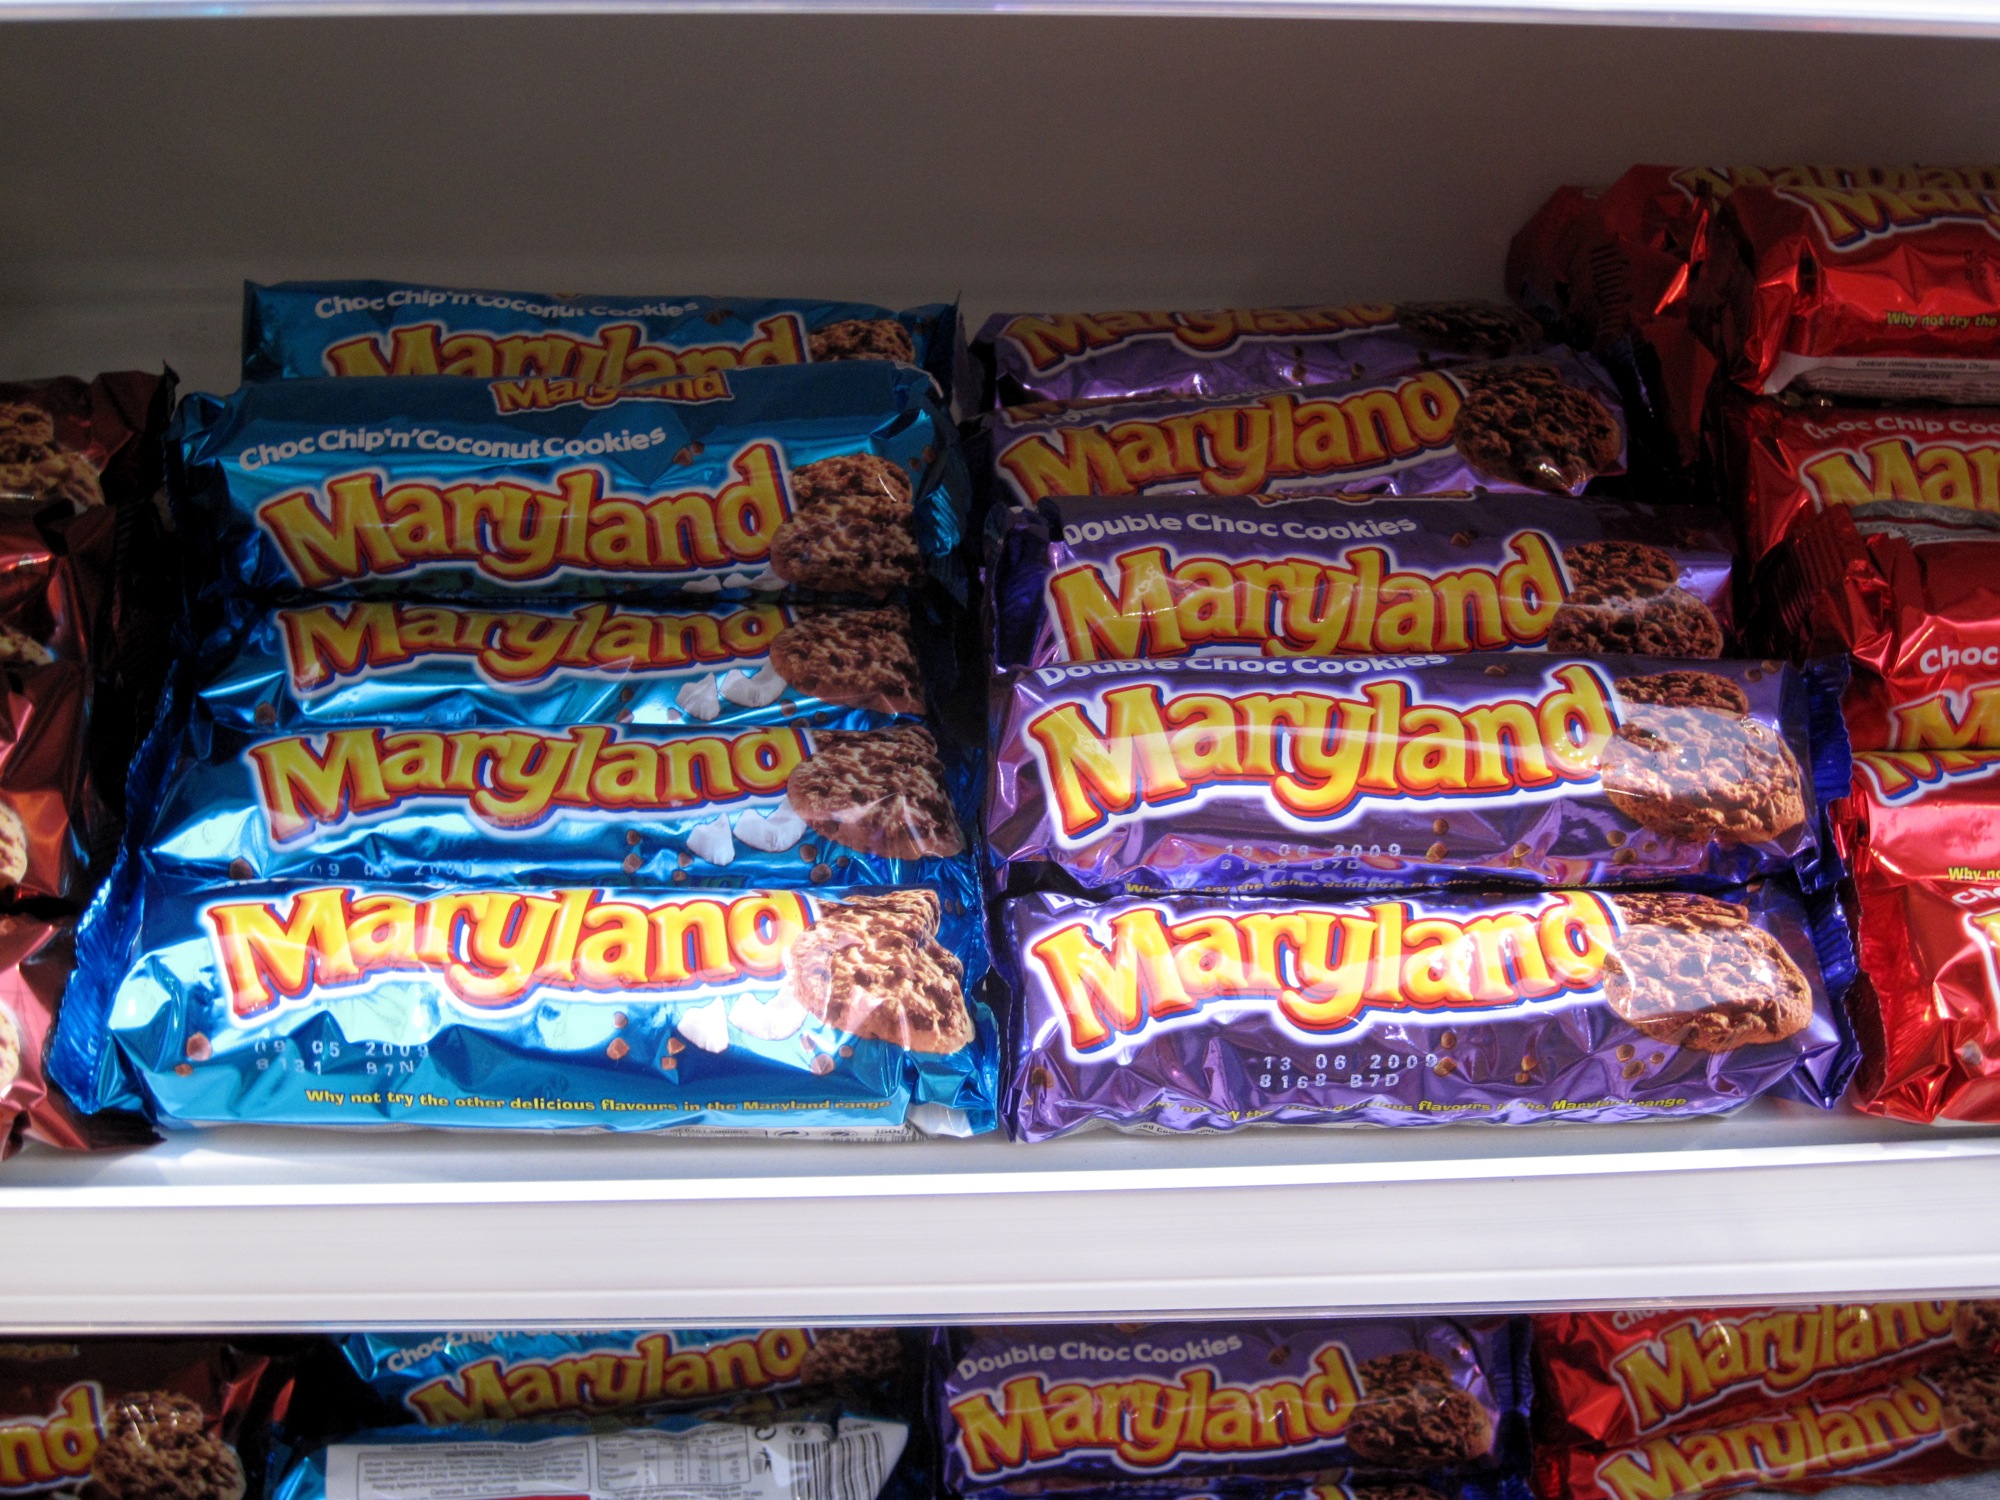
food, iceland, dessert, sweetness, confectionery, flavor, snack food